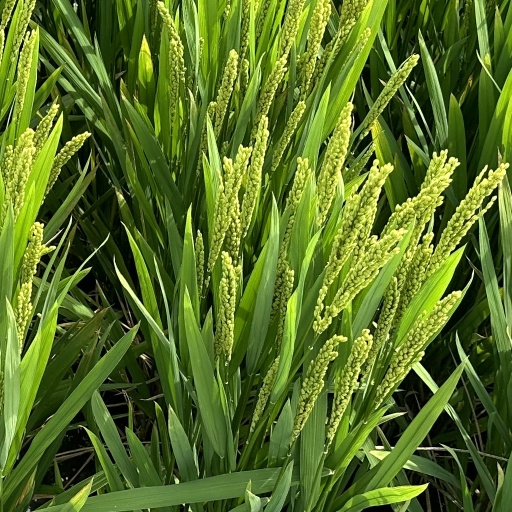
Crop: rice